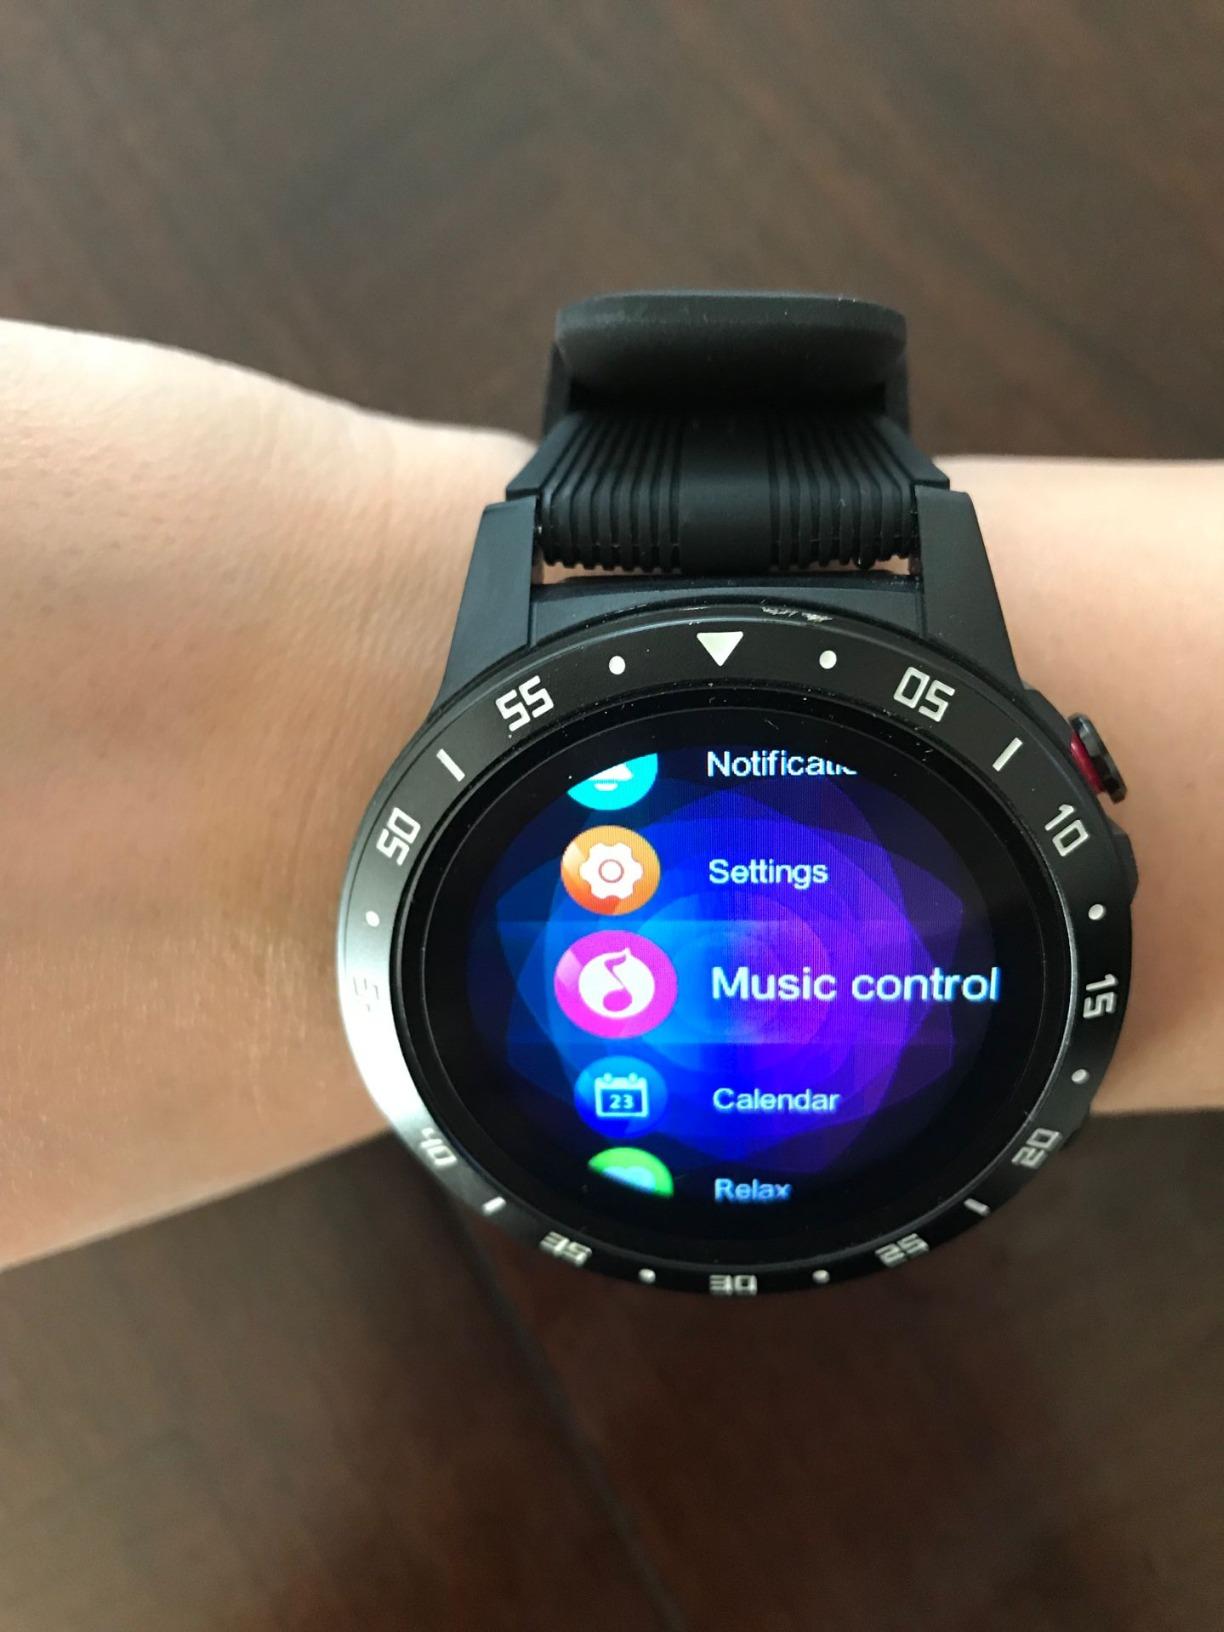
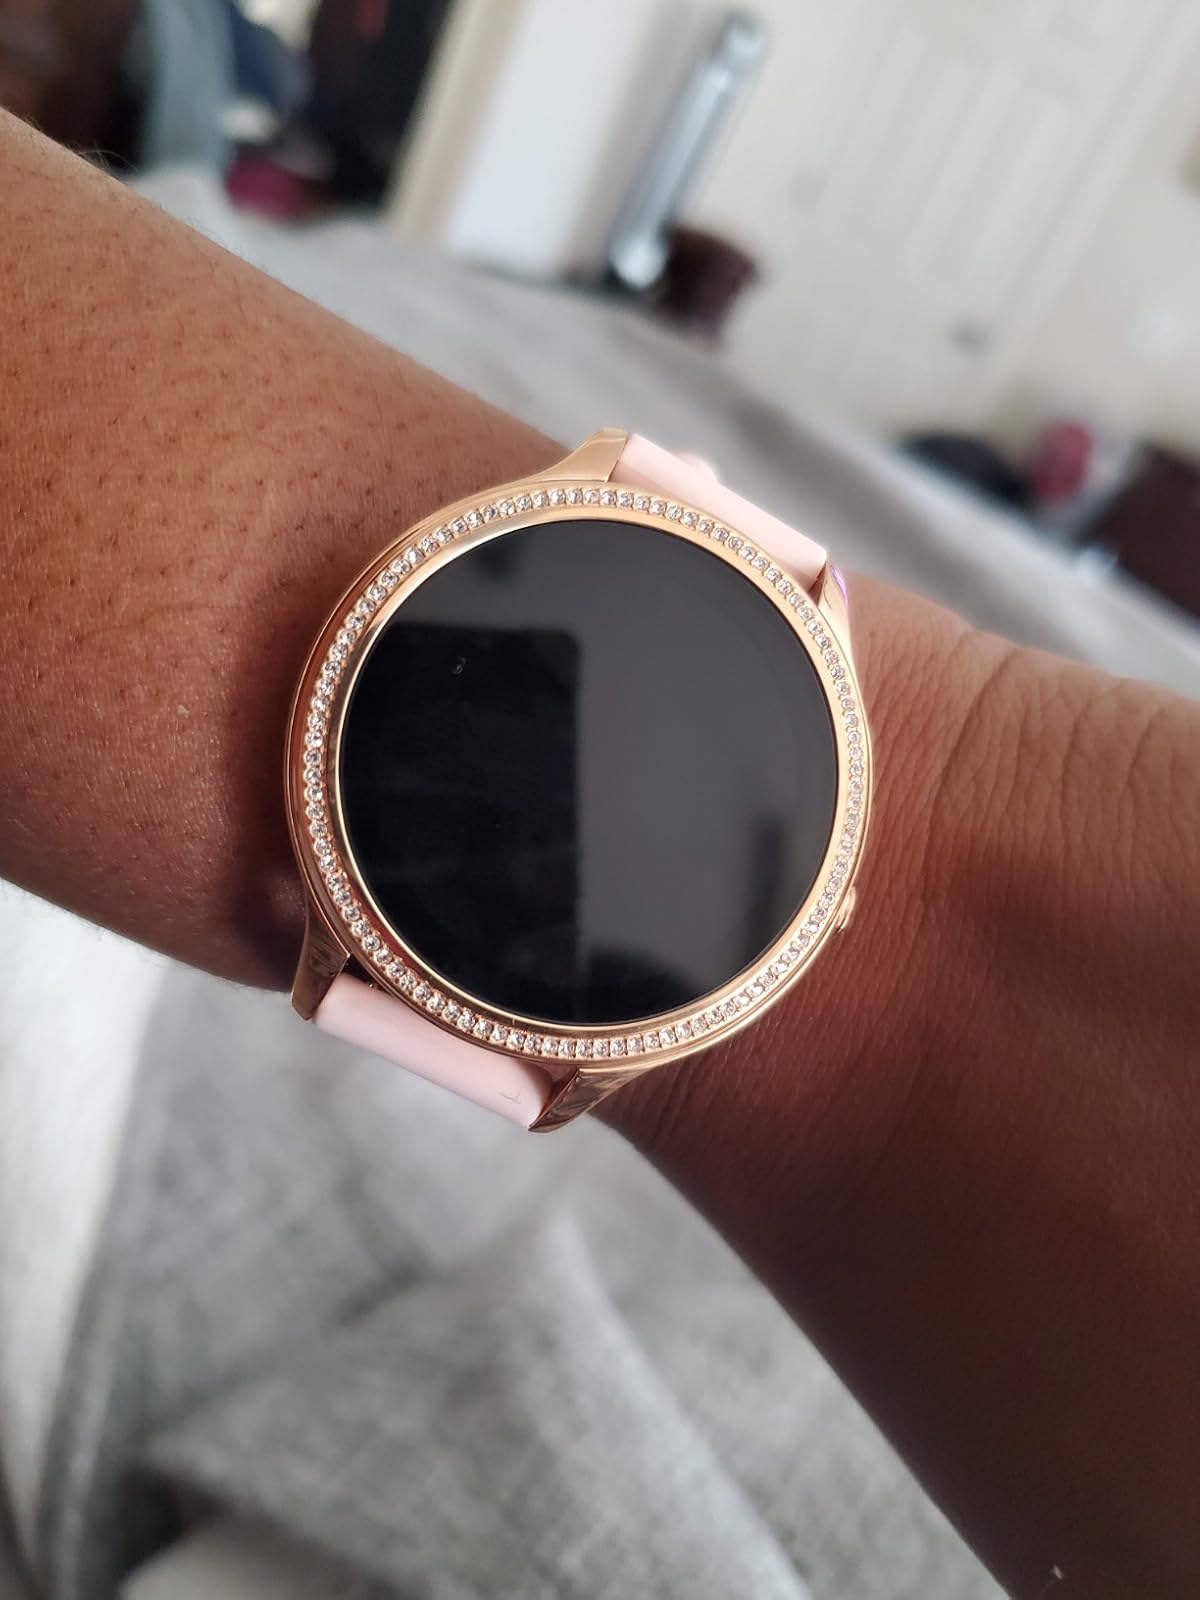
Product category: smartwatch
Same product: no